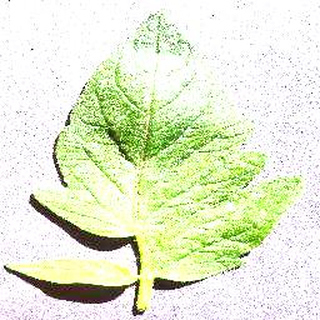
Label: healthy_tomato